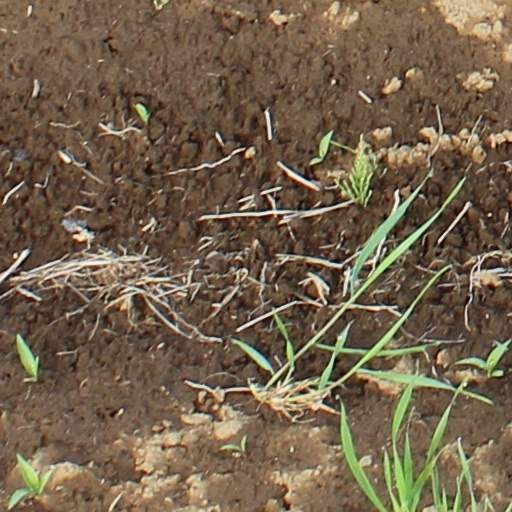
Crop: wheat